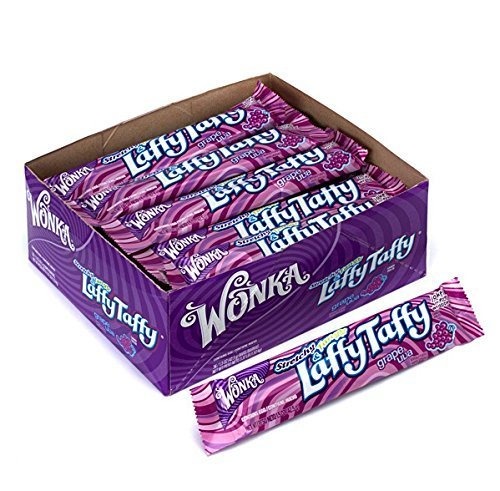
Item Name: Wonka Stretchy & Tangy Laffy Taffy, Grape Uva, 1.5-Ounce Packets (Pack of 36)
Bullet Point 1: Case of 36 1.5-ounce packs (54 total ounces)
Bullet Point 2: Tangy taffy candy with grape flavor
Bullet Point 3: Non-chocolate; non-dairy; very low in fat
Bullet Point 4: Laffy Taffy wrappers feature hilarious jokes and riddles
Bullet Point 5: Fun and innovative candy inspired by the book and movie
Product Description: Wonka Laffy Taffy Grape 36 pack
Value: 54.0
Unit: Ounce

Price: 33.99